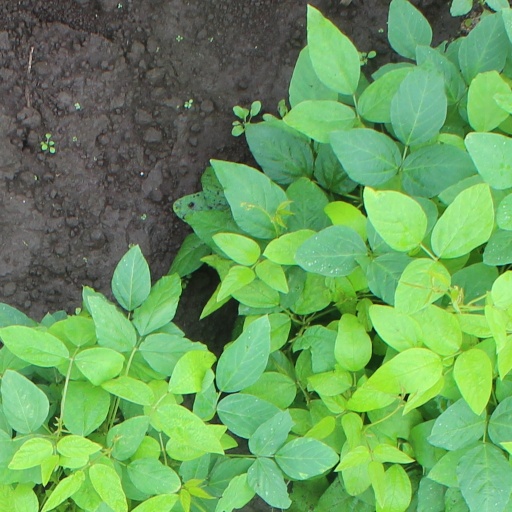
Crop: soybean